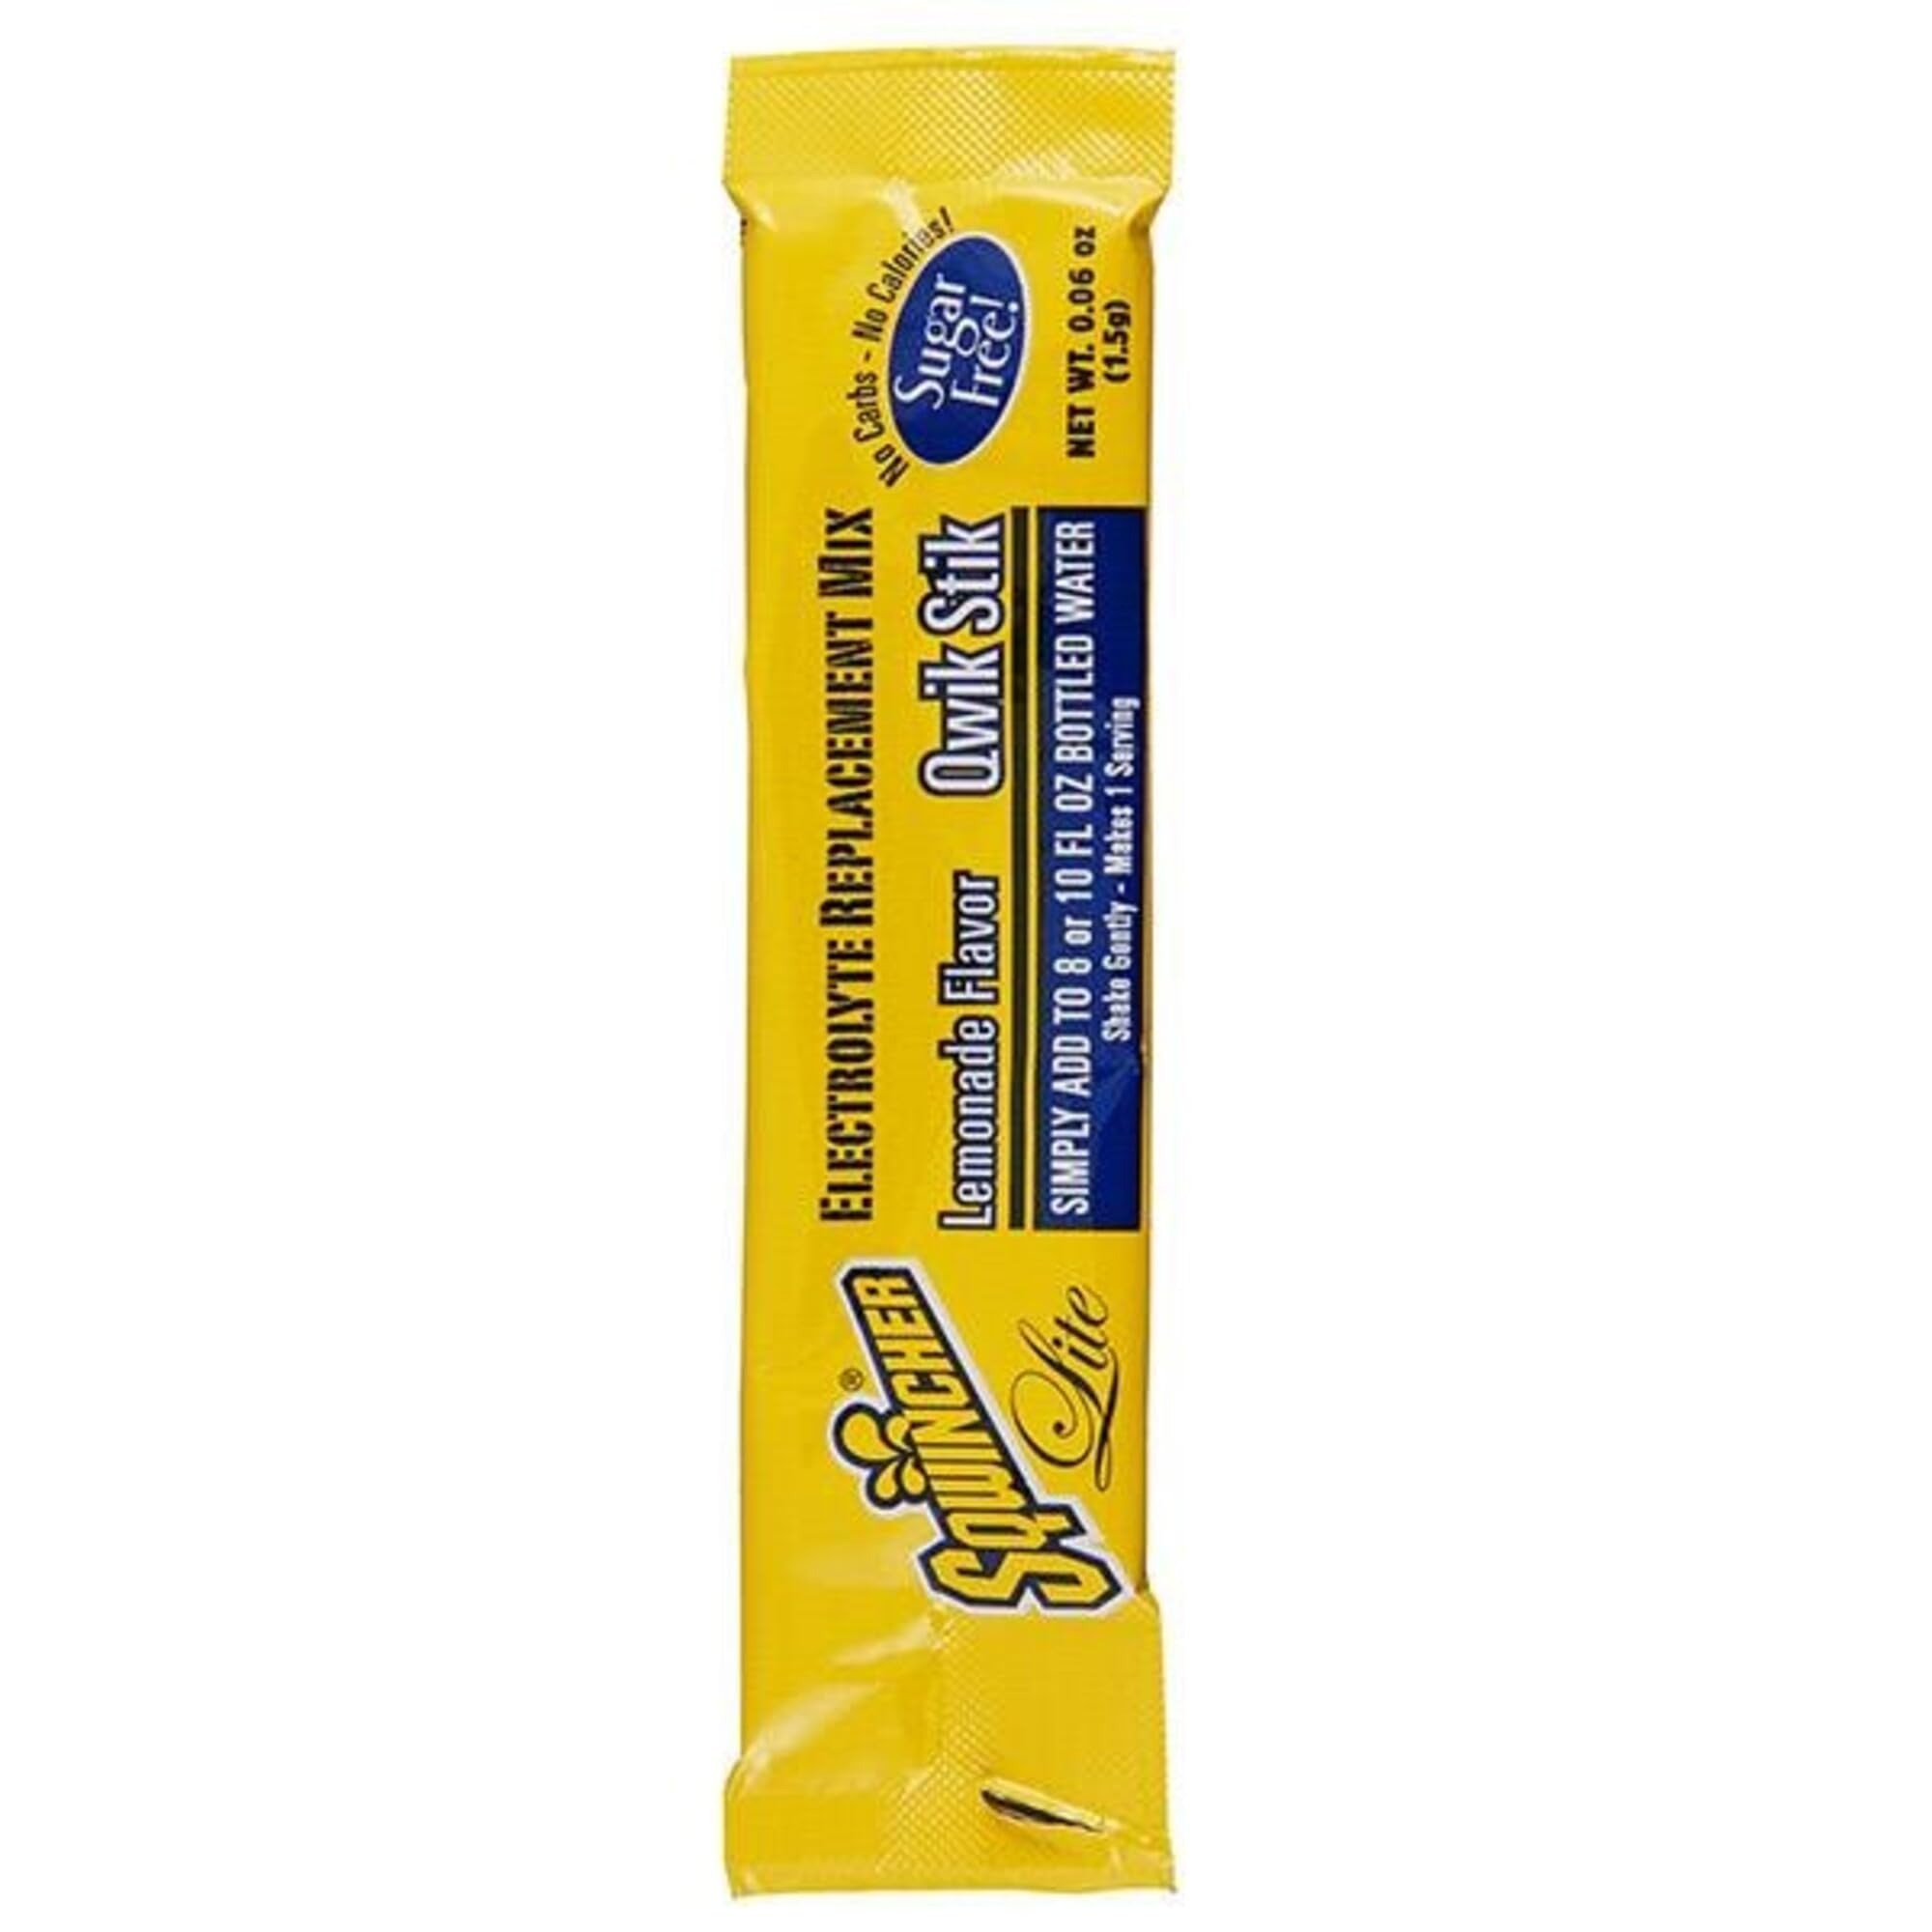
Item Name: Sugar Free Sports Drink Mix Powder, Lemonade 0.6 oz., PK500
Bullet Point: Made in United States
Product Description: Sports Drink Mix, Thirst Quencher Form Powder Concentrate, Flavor Lemonade, Yield per Unit 10 fl oz, Sugar Free, Thirst Quencher Package Size 0.06 oz, Package Quantity 500
Value: 1.0
Unit: Count

Price: 142.31